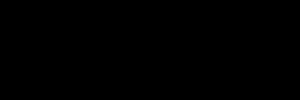
En informatique, une pile est une structure de données fondée sur le principe « dernier arrivé, premier sorti », ce qui veut dire, qu'en général, le dernier élément, ajouté à la pile, sera le premier à en sortir.